South Church, Andover, Massachusetts

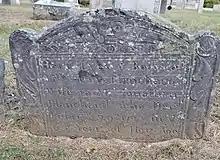
Gravestone of Ann Blanchard, South Church Cemetery, Andover, MA

A cemetery adjacent to the church was established soon after the founding of the parish. The first person to be buried there was Robert Russel in December 1710 however the earliest surviving inscription is on Mrs. Ann Blanchard's stone, who died on February 29, 1723. Over time the cemetery grew through purchasing and receiving land from neighbors.